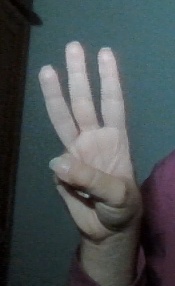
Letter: thaa